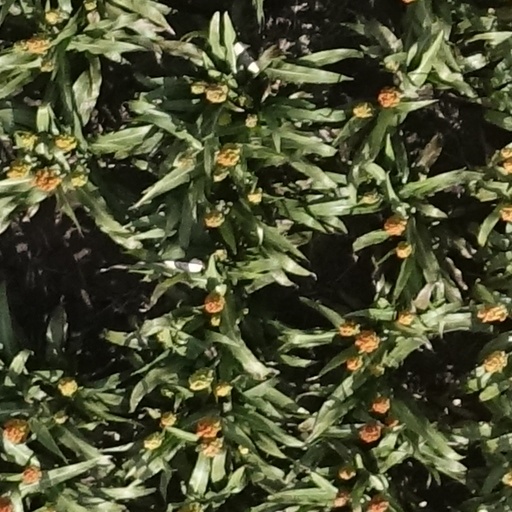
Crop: sorghum